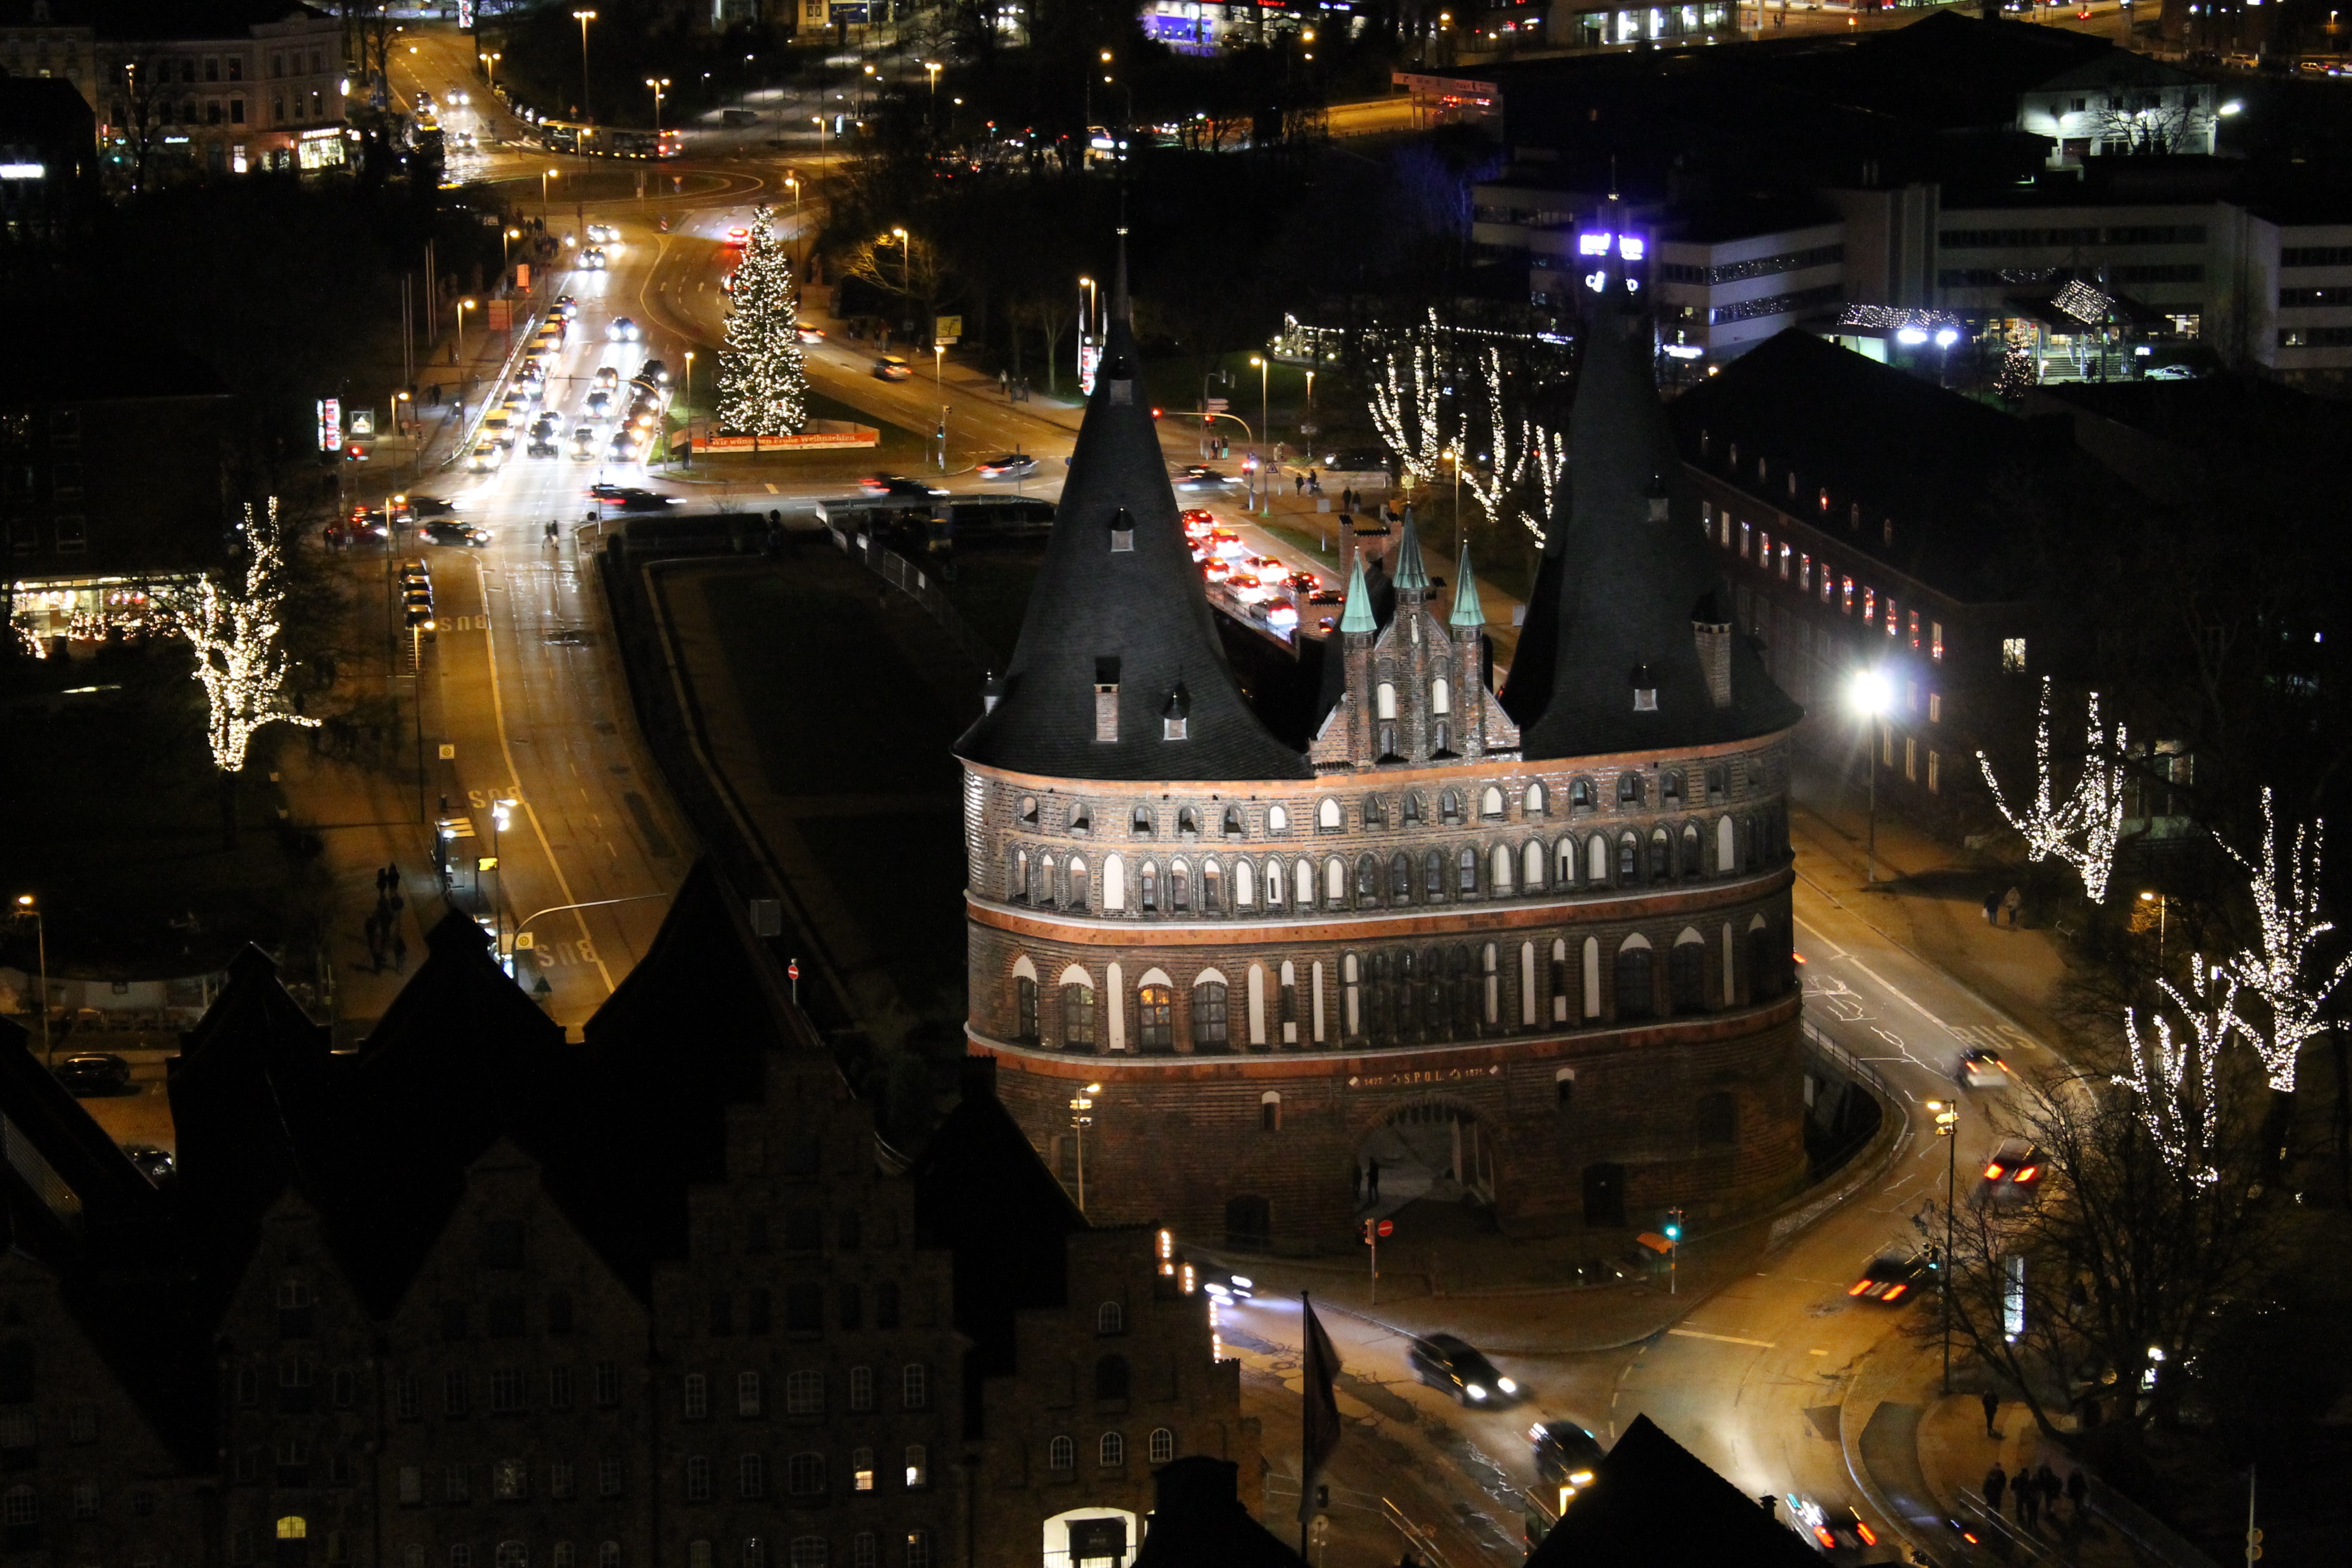
light, night, building, cityscape, evening, reflection, landmark, darkness, lighting, world, places of interest, old town, tourist attraction, historically, mecklenburg, metropolis, night photograph, hanseatic city, city gate, hanseatic league, lubeck, holsten gate